Wang Yang (politician)

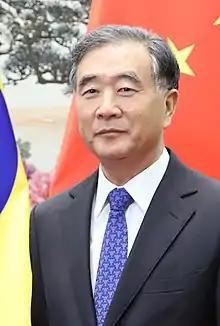
Wang in 2019

Wang Yang (born 5 March 1955) is a Chinese retired politician who served as the chairman of the National Committee of the Chinese People's Political Consultative Conference from 2018 to 2023. He was also the fourth-ranking member of the Politburo Standing Committee of the Chinese Communist Party from 2017 to 2022.